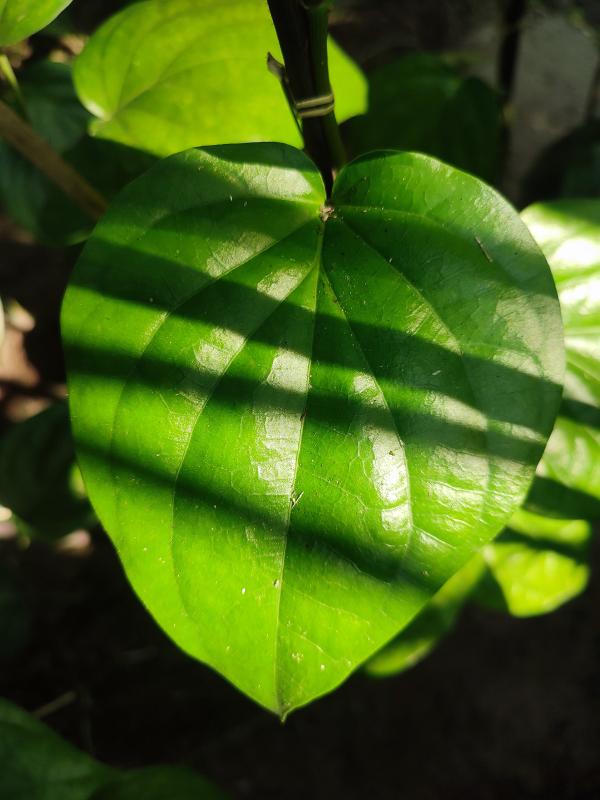
Label: Healthy_Leaf